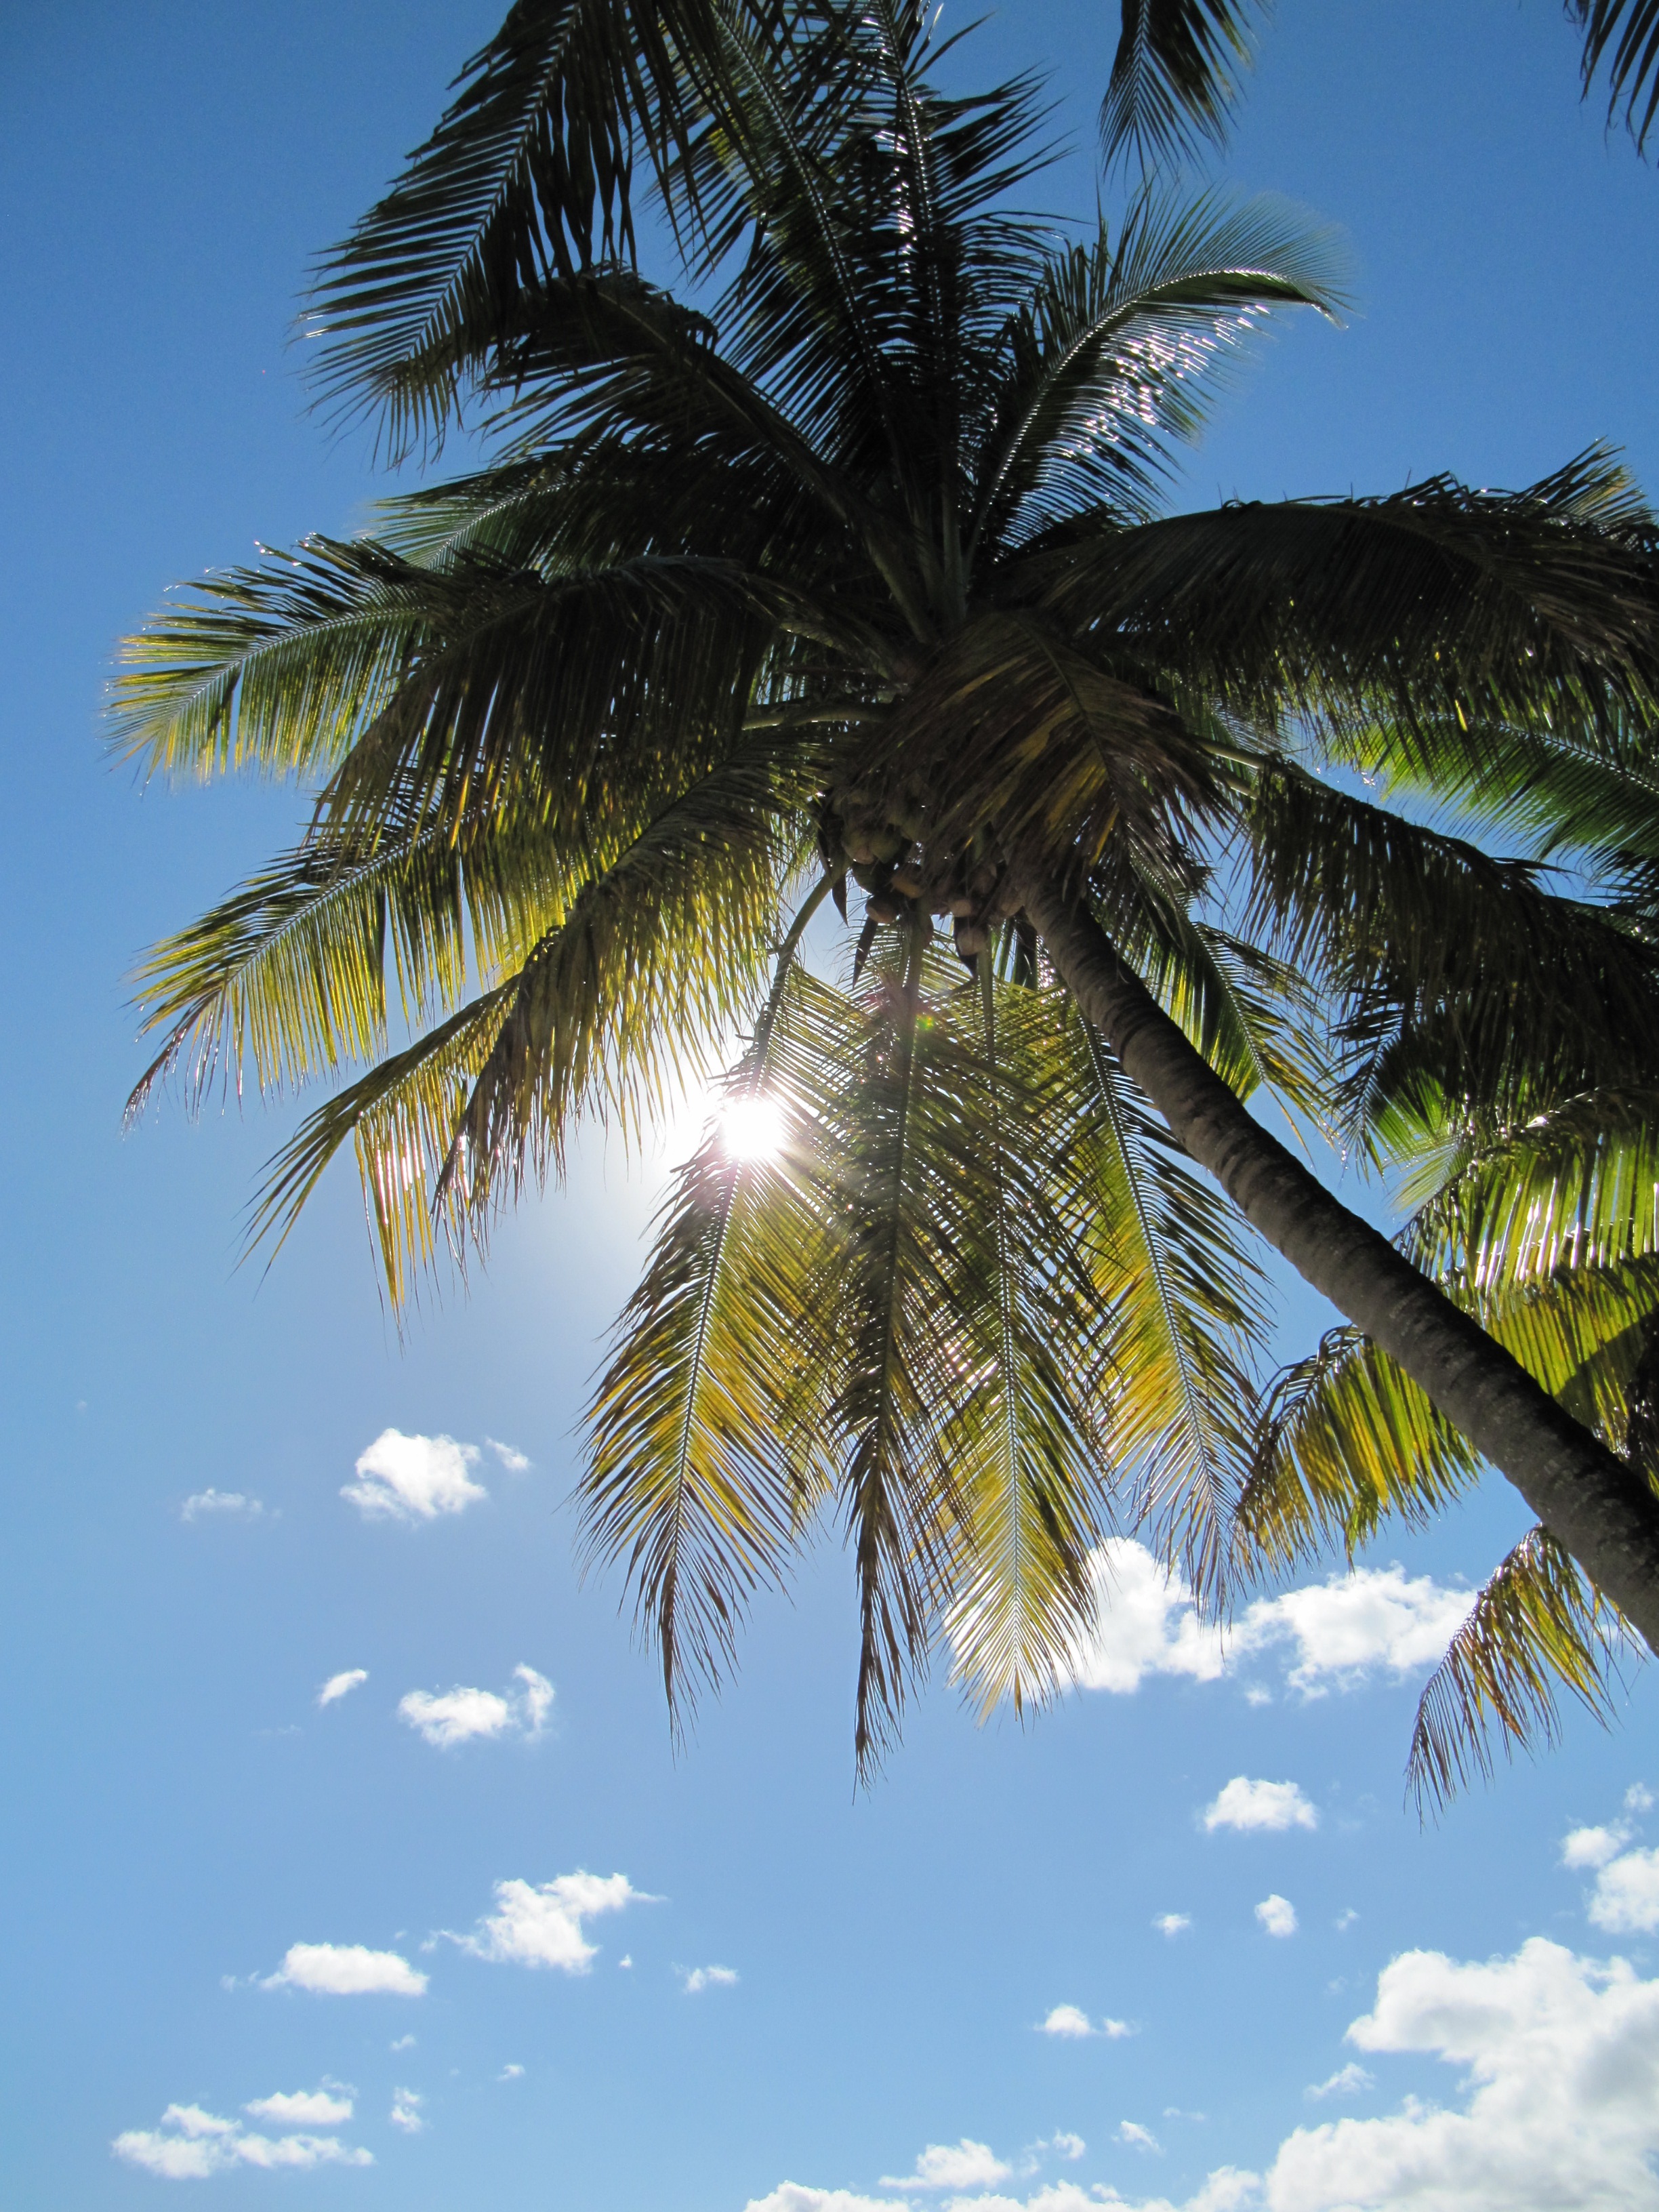
tree, branch, plant, sky, sun, palm tree, sunlight, leaf, flower, wind, vacation, paradise, palm, tropical, botany, flora, tropics, flowering plant, woody plant, land plant, arecales, palm family, borassus flabellifer